Midstate Trail (Massachusetts)

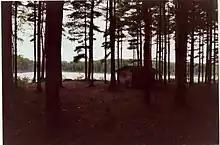
Muddy Pond and lean-to along the Midstate Trail in Westminster, Massachusetts.

The trail passes through public land (state forests, parks, and wildlife management areas; federal flood control projects maintained by the U.S. Army Corps of Engineers, etc.), land under stewardship of non-profit conservation organizations, as well as private land under conservation easement and unprotected private land via the permission of individual land owners. In places where development has displaced the trail through the natural setting, the trail follows public roads. Recent changes in land ownership and encroaching suburban sprawl in Worcester County, Massachusetts have presented significant challenges in maintaining the continuity of the trail route and its scenic viewshed